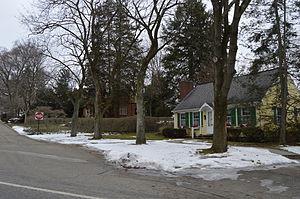
Ben Avon Heights est un borough situé dans le comté d'Allegheny, en Pennsylvanie, aux États-Unis. En 2010, il comptait une population de 371 habitants. Il est incorporé en 1891.